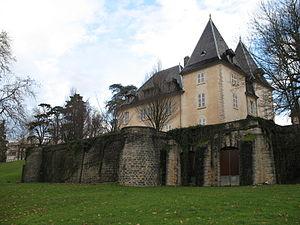
Château de Sans-Souci à Limonest dans le Rhône
Le château de Sans-Souci est un édifice situé sur la commune de Limonest, dans la métropole de Lyon.